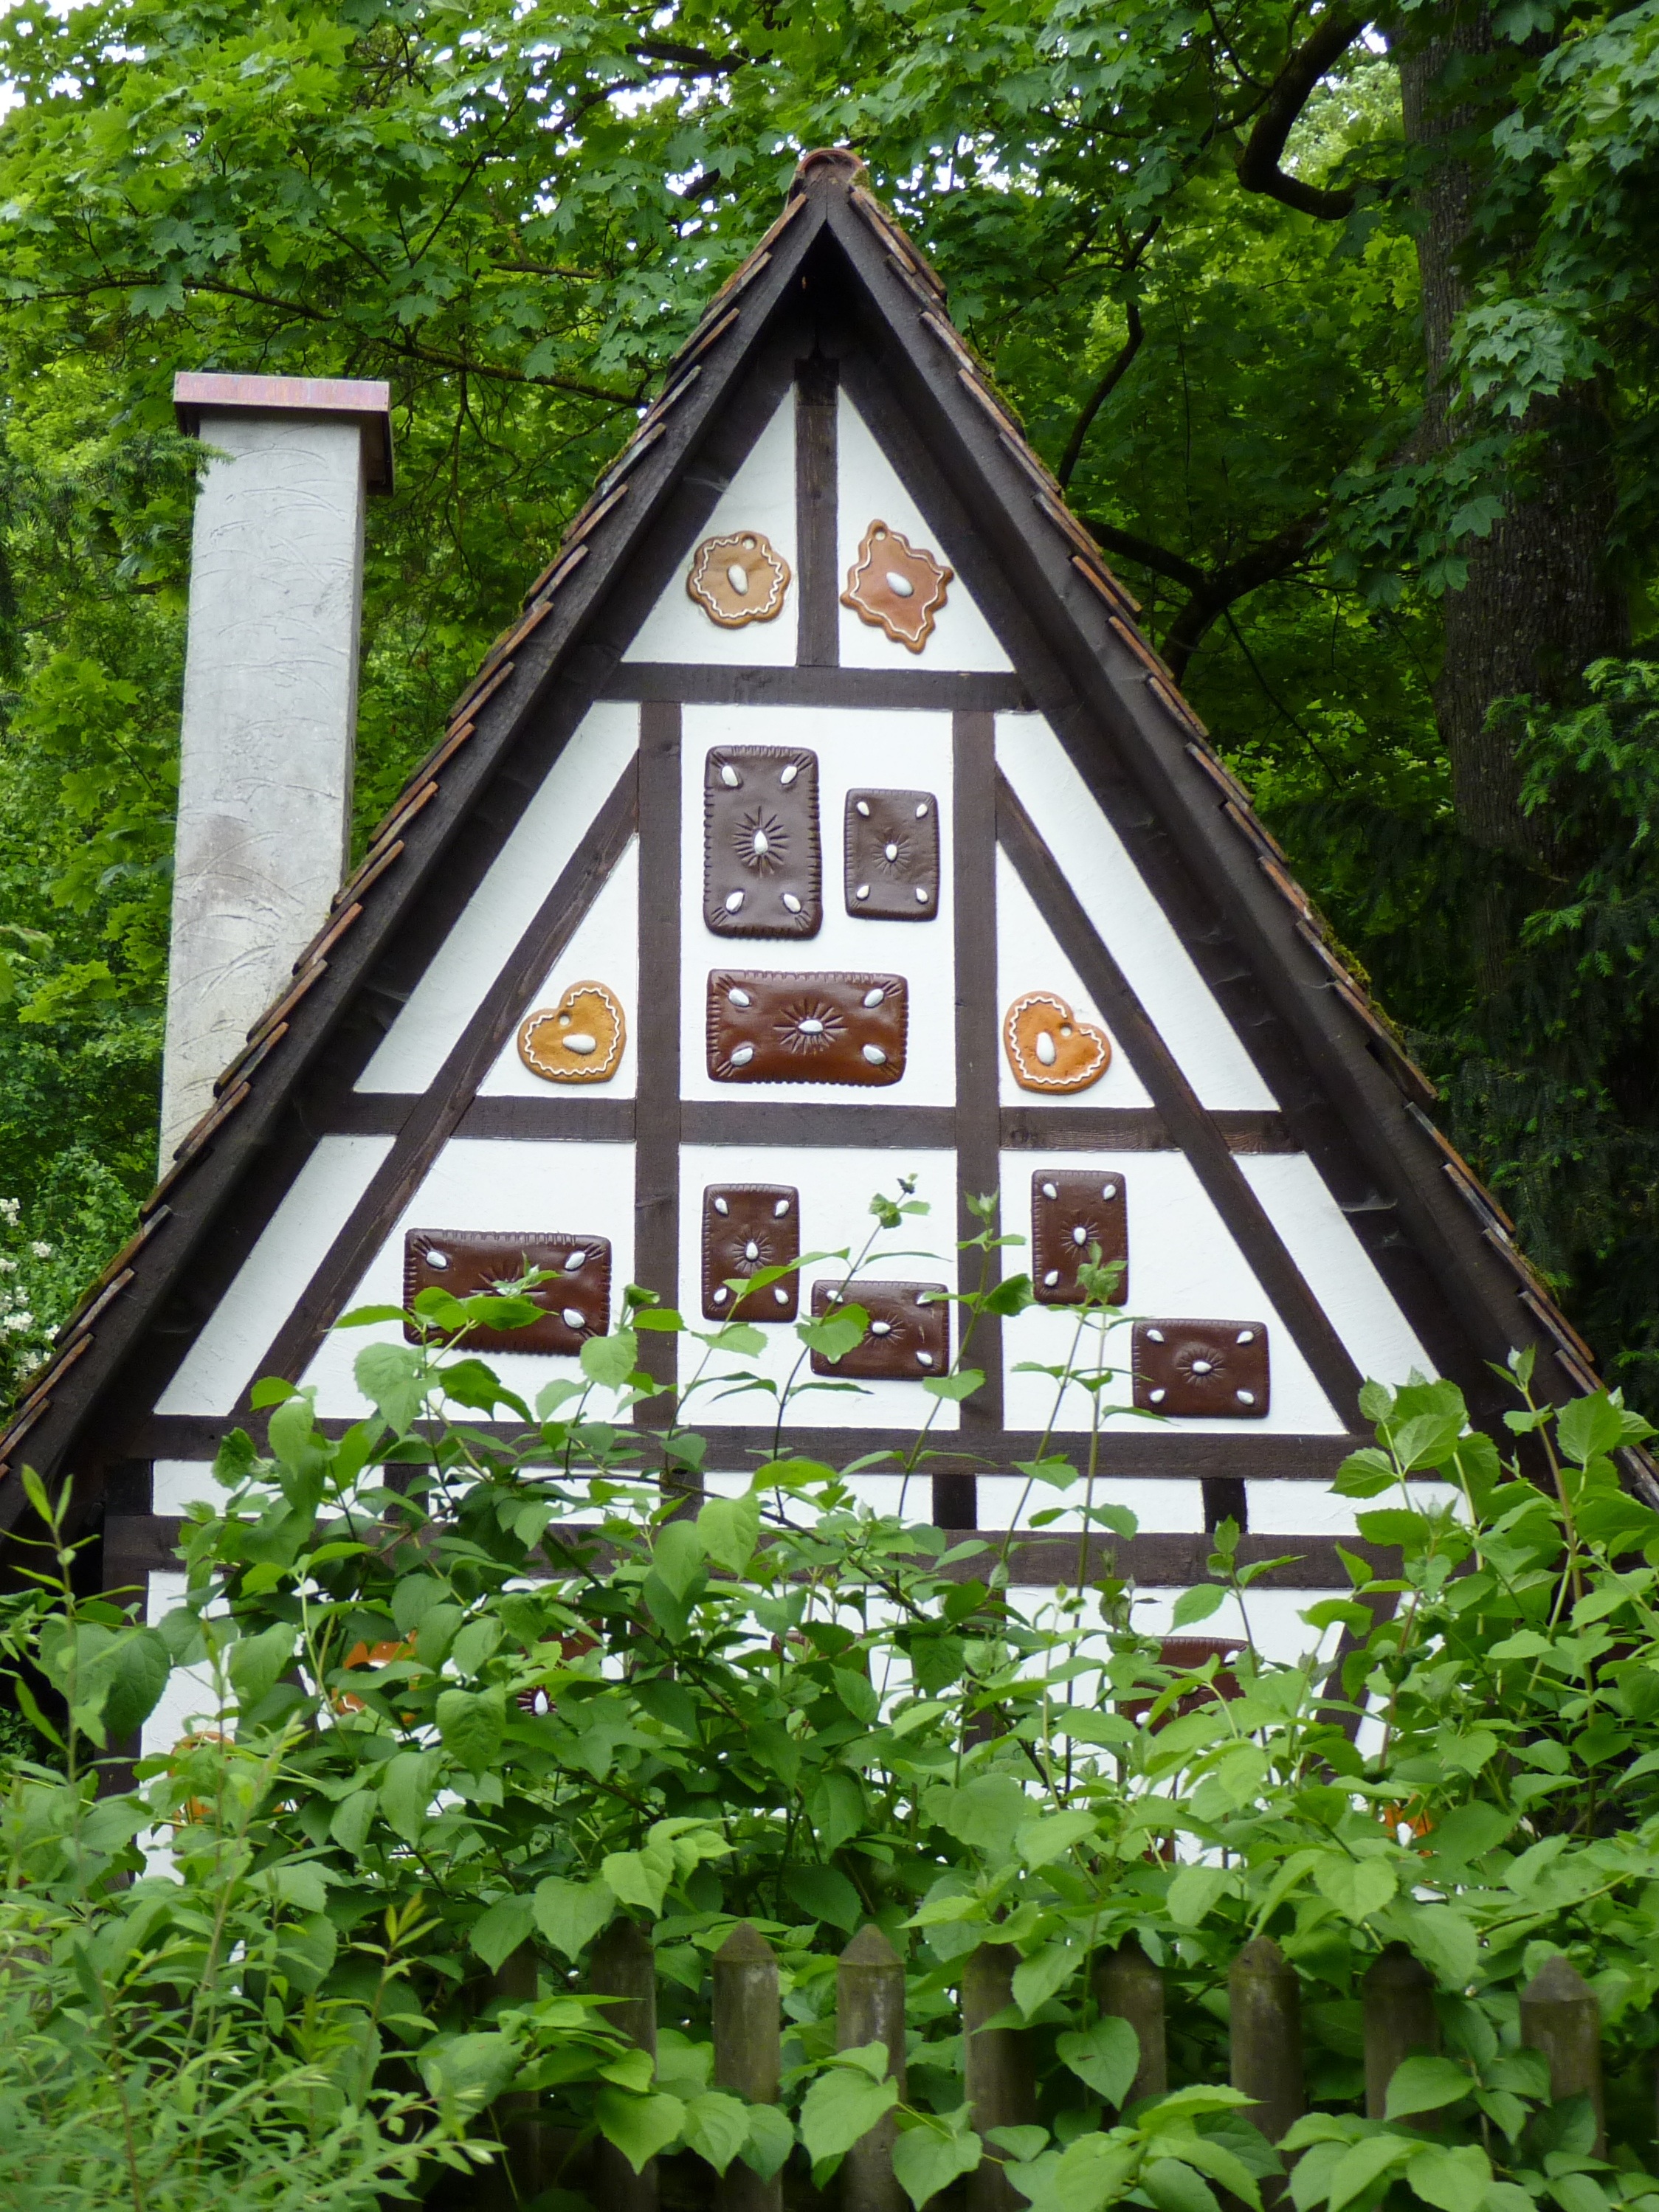
house, flower, home, green, cottage, botany, chapel, garden, shrine, yard, fairy tales, witch's house, the witch, wrath, outdoor structure, m rchengarten ludwigsburg, wicked witch, hansel and gretel